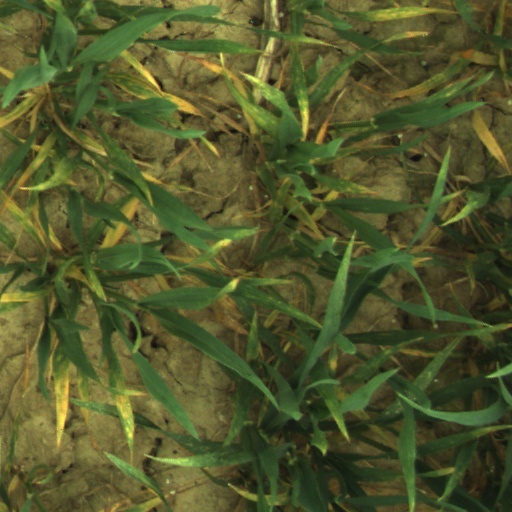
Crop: wheat